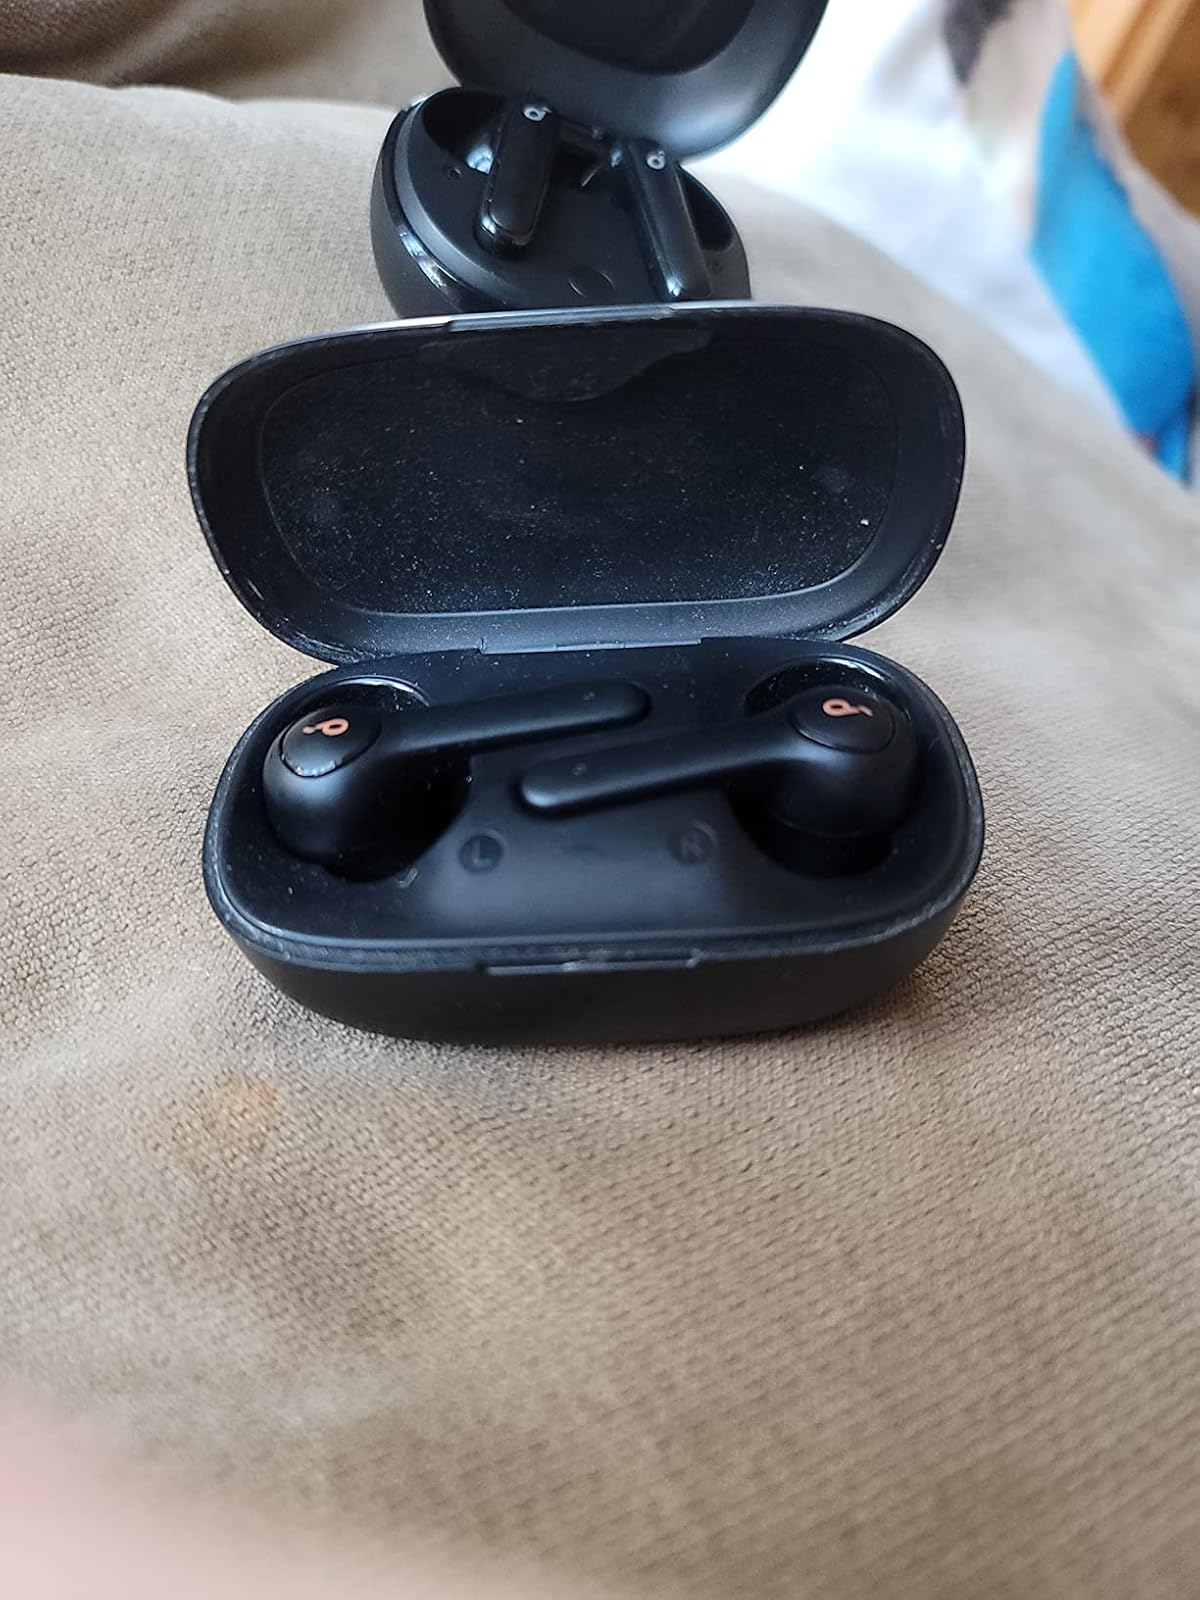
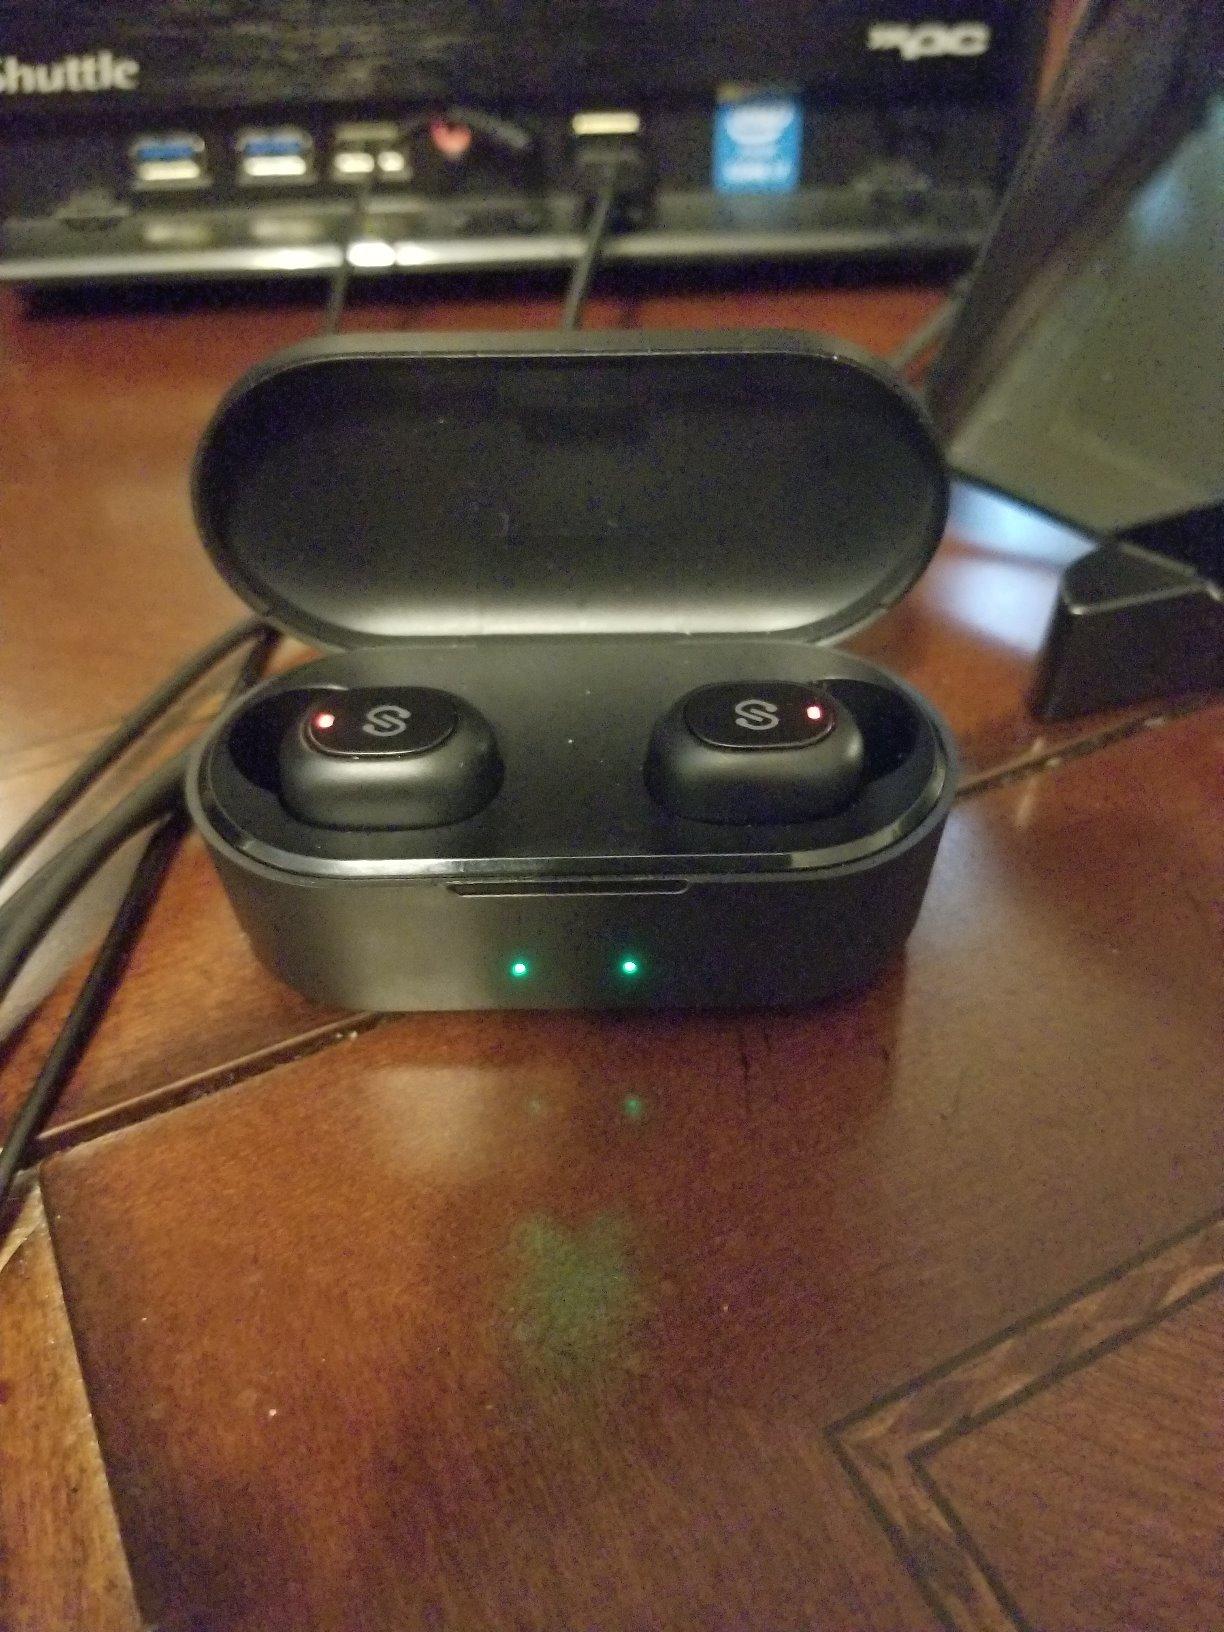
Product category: earbuds
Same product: no